Diplomatic history of World War II

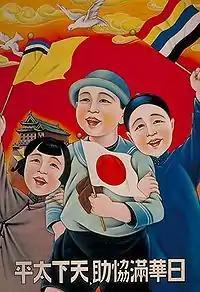
1935 poster of the puppet state of Manchukuo promoting harmony among peoples. The caption reads: "With the help of Japan, China, and Manchukuo, the world can be in peace."

Germany immediately bombarded the capital Belgrade and invaded in force on April 6. Within days the Germans were in full control; the new king fled as did many party leaders. However some prominent politicians supported the Germans, and others were passive. The German invasion set off an extremely bloody, long civil war that killed over a million people. Germany dismembered Yugoslavia, with slices going to Germany and Italy. Kosovo was given to Albania (then under Italian control). Macedonia went to Bulgaria and Bačka, Baranja, Međimurje and Prekmurje was given over to Hungary. Serbia became a German puppet state and was the cockpit of the resistance. In Slovenia, Germans deported Slovenes to Serbia, enrolled them in the German army, or deported them to Germany to work in war factories and labor camps. In Serbia the Germans set up General Milan Nedić in charge of a "government of national salvation" but did not permit it to maintain a regular army or foreign affairs ministry.